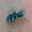
Label: spider